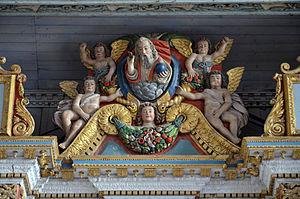
Intérieur de l'église Saint-Derrien de (dans la commune de Commana, située en Bretagne dans l'Ouest de la France). Le transept sud abrite le ""retable des cinq plaies"". On trouve au fond de l'église un baptistère constitué d'un bassin de pierre surplombé d'un dai de bois notamment décoré de sculptures féminines présentant les vertus (tempérence, justice...).